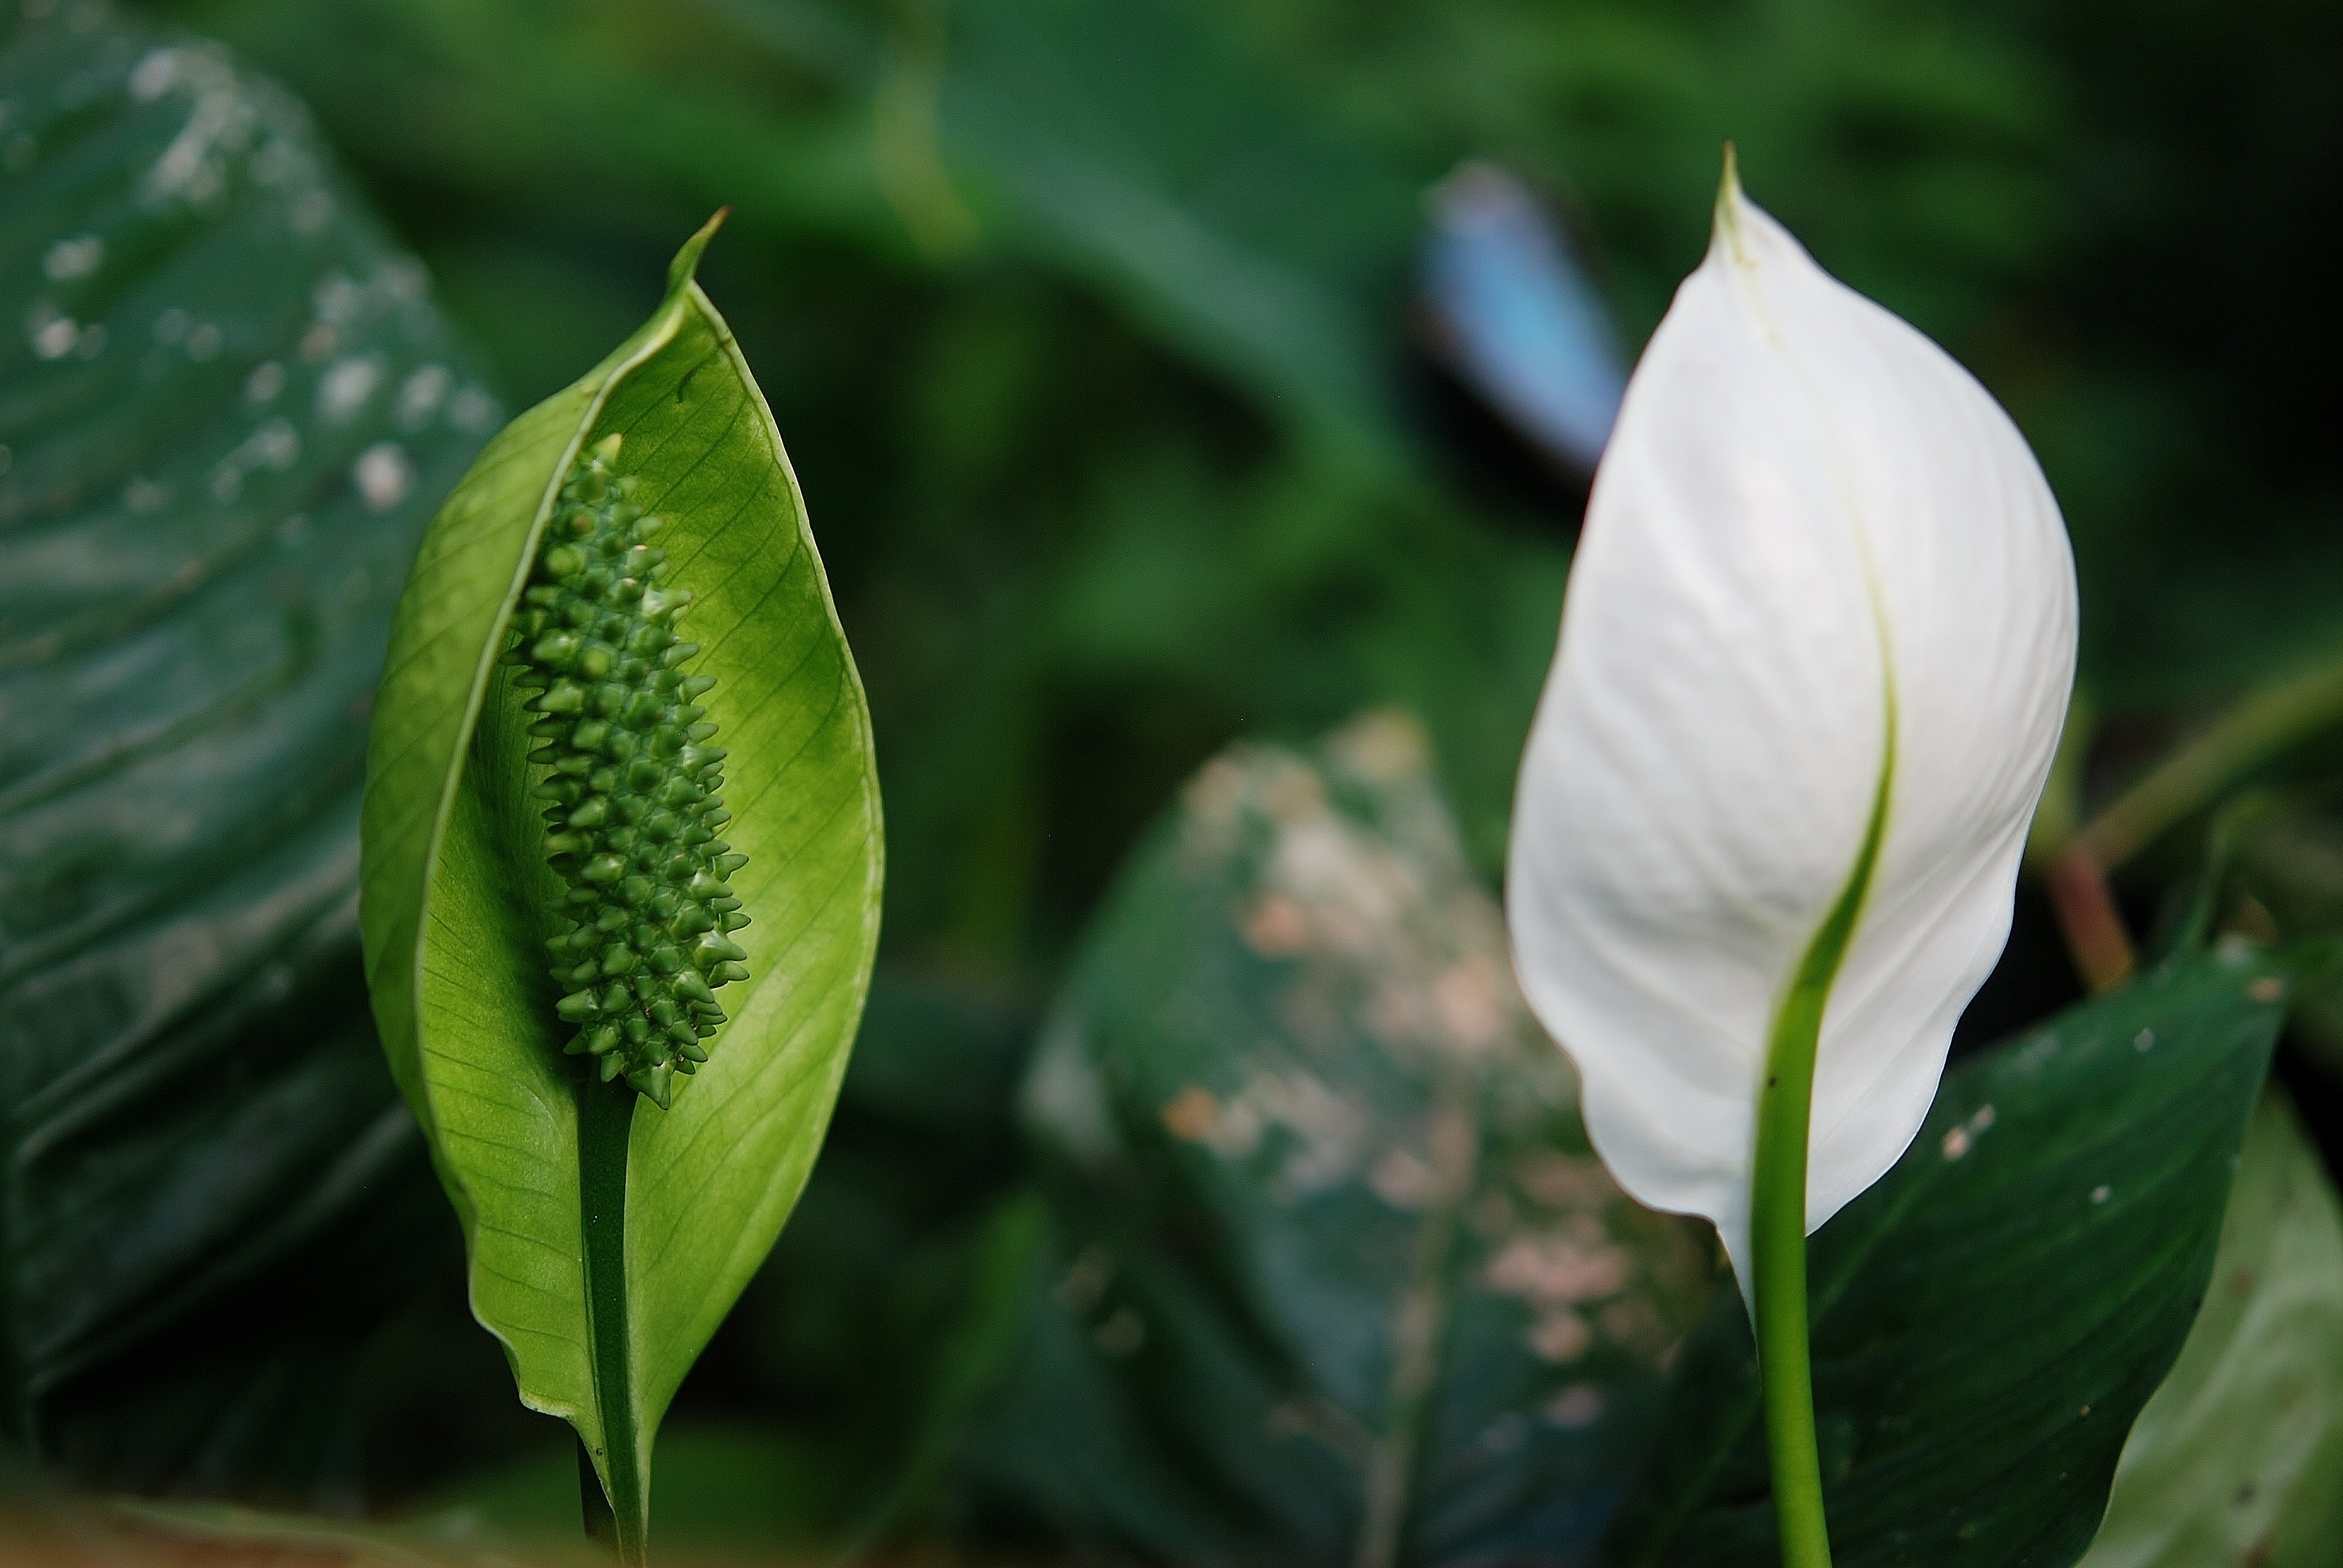
nature, plant, leaf, flower, petal, green, botany, flora, wildflower, close up, exotic, bud, arum, macro photography, ornamental plant, garden plant, flowering plant, bay leaf, plant stem, land plant